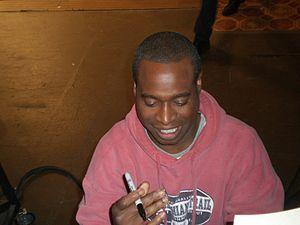
Phill Lewis, est un acteur américain qui est connu pour avoir joué le rôle de M. Moseby dans La Vie de palace de Zack et Cody et La Vie de croisière de Zack et Cody et également pour avoir joué celui du principal tweedy dans la série Lizzie McGuire sur Disney Channel.
M. Mario Moseby est un personnage fictif de la série La Vie de palace de Zack et Cody et La Vie de croisière de Zack et Cody. Il est aussi apparu dans des cross-overs comme Hannah Montana, Les sorciers de Waverly Place ou Phenomène Raven, Jessie.